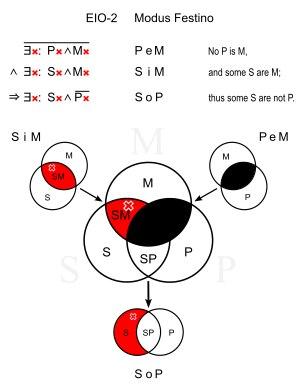
Festino est un terme de la logique aristotélicienne désignant le mode EIO de la deuxième figure de syllogisme. Il comprend une majeure de type E, une mineure de type I et une conclusion de type O, c'est-à-dire une majeure universelle négative, une mineure particulière affirmative et une conclusion particulière négative.